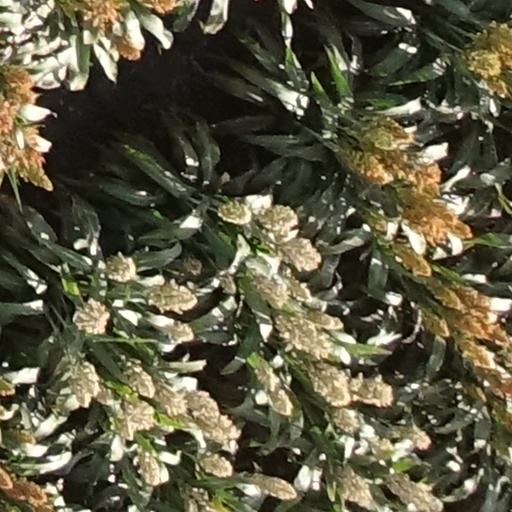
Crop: sorghum